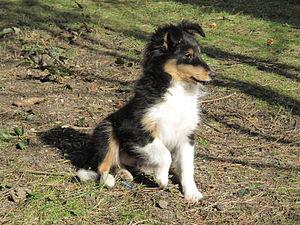
chiot berger des shetlands
Le berger des Shetland, nommé aussi Shetland ou Sheltie, est un petit chien de berger originaire des Iles de Shetland, où il était utilisé à garder les moutons. Il est issu du croisement de chiens des îles Shetland et de colley. Bien qu'il ressemble à s'y méprendre à un jeune colley à poil long de six mois, le berger des Shetland n'est pas un « colley miniature », mais un cousin éloigné devenu une race à part entière.